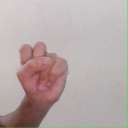
अक्षर: स